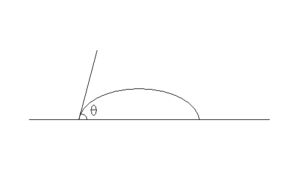
En physique, une goutte de liquide posée sur un solide peut être plus ou moins ronde ou plate. Dans une situation de mouillage partiel où le paramètre d'étalement est négatif, la loi de Young-Dupré donne l'expression de l'angle de contact statique d'une goutte liquide déposée sur un substrat solide, en équilibre avec une phase vapeur :
Le mouillage est le comportement d'un liquide en contact avec une surface solide. Il désigne d'une part la forme que prend le liquide à la surface du solide et la façon dont il se comporte lorsqu'on essaie de le faire couler. Ces comportements découlent des interactions intermoléculaires entre les molécules de liquide, solide et de gaz à l'interface entre les trois milieux. Ces interactions sont modélisées à l'échelle macroscopique via la tension superficielle.
Le brasage des métaux est un procédé d'assemblage permanent qui établit une liaison métallique entre les pièces réunies. Contrairement au soudage, il n'y a pas fusion des bords assemblés. Selon les cas il peut y avoir ou non utilisation d'un métal d'apport. Le mécanisme du brasage est la diffusion/migration atomique de part et d'autre de l'interface solide/solide dans le cas d'un brasage sans métal d'apport et de l'interface solide/liquide/solide lorsqu'un métal d'apport est utilisé, processus obtenu par action calorique et/ou mécanique.